Nathan Dunn

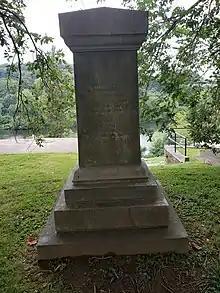
Nathan Dunn tombstone in Laurel Hill Cemetery

Dunn died of malaria on September 19, 1844, in Vevey, Switzerland. His remains were returned to the US and he was interred at Laurel Hill Cemetery in Philadelphia. Dunn's assets could not cover the generous bequests of his will and the collections was exhibited throughout England in an attempt to raise money. His partners brought his Chinese Collection to London once again in 1851, to coincide with the Great International Exhibition. This time the collection was largely ignored, and much of it was auctioned at Christie’s in December of that year. Some of the collection was purchased by P.T. Barnum and displayed at this museum in New York.